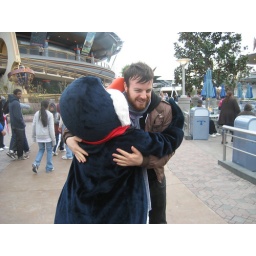
after this i kicked him in his slick furry ball sack!